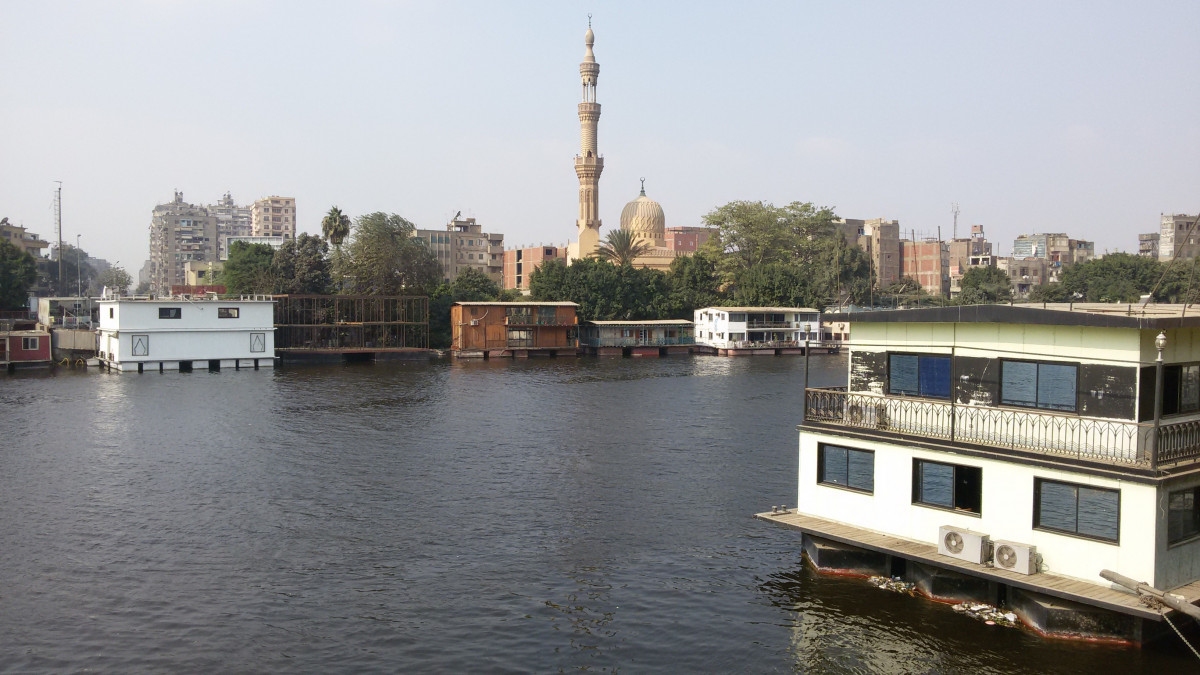
Tags: dock, boat, river, canal, cityscape, reflection, vehicle, harbor, marina, waterway, ferry